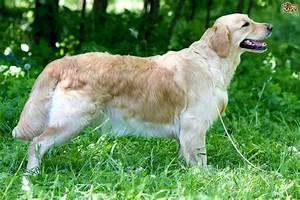
dog